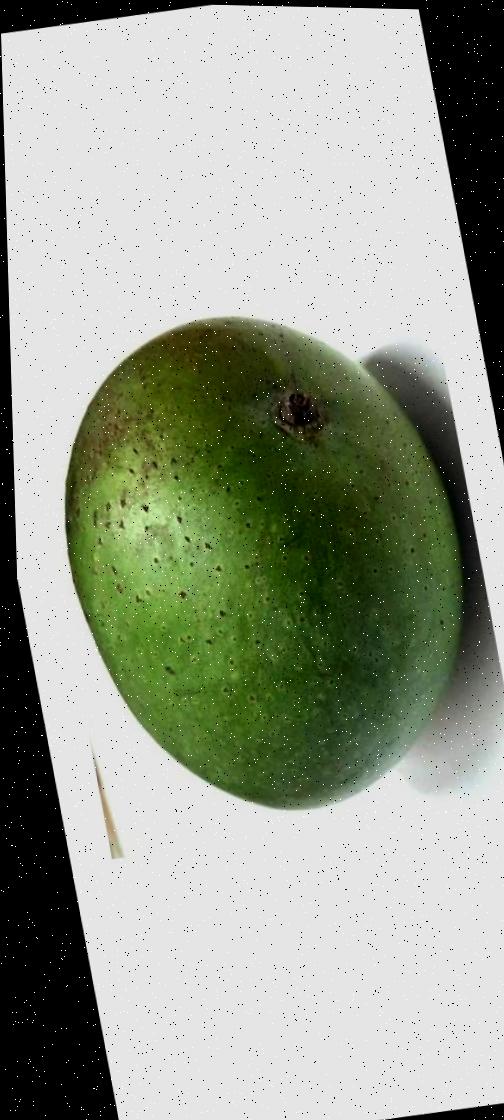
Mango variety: Ashshina Zhinuk